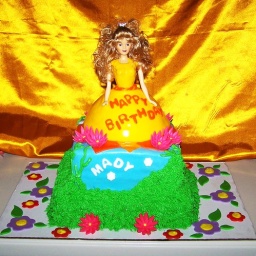
Barbie's dress is suppose to represent the &amp;quot;sun&amp;quot;, middle blue in the sky, bottom is the grass